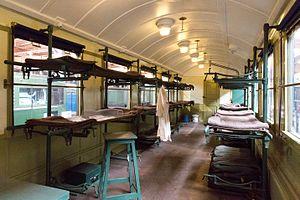
Aménagement en voiture-ambulance d'une voiture OCEM sanitarisable.
Une voiture-ambulance est une voiture de chemin de fer adaptée au transport de personnes malades ou handicapées nécessitant un accompagnement médicalisé. Les passagers voyagent allongés.